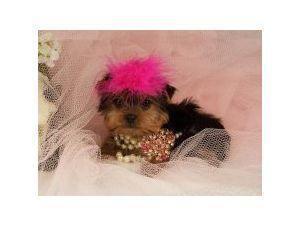
Yorkshire_terrier